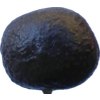
Label: black_avocado